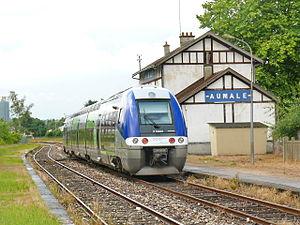
Autorail X 76603 en gare d'Aumale
La gare d'Aumale est une gare ferroviaire française de la ligne d'Épinay - Villetaneuse au Tréport - Mers, située sur le territoire de la commune d'Aumale, dans le département de la Seine-Maritime, en région Normandie.